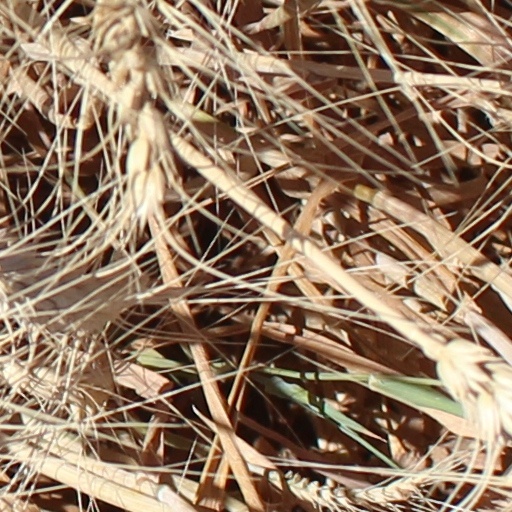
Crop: wheat